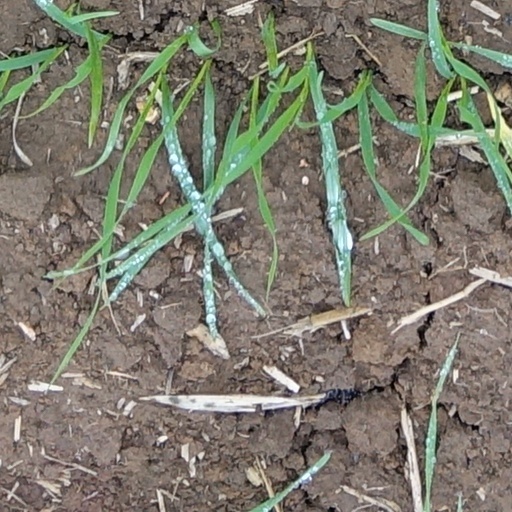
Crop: wheat